22nd Photographic Reconnaissance Squadron

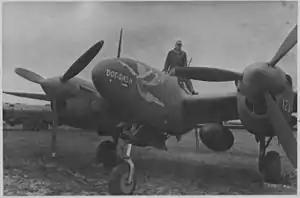
F-5C Lightning 'Dot And Dash' after landing on a shuttle flight to Russia in 1944; this aircraft was shot down 6 October 1944 over IJsselmeer, Netherlands, while assigned to the 22nd.

The Squadron arrived at the RAF Mount Farm airfield on 8 June 1943. The unit was equipped with Lockheed F-5 (P-38) Lightning photographic aircraft and the first mission was flown on 24 June 1943. The 22nd Reconnaissance Squadron was combined with the 13th Photographic Squadron and 14th Photographic Squadron, into the 7th Photographic Reconnaissance and Mapping Group that was activated on 7 July 1943.